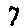
Label: 7